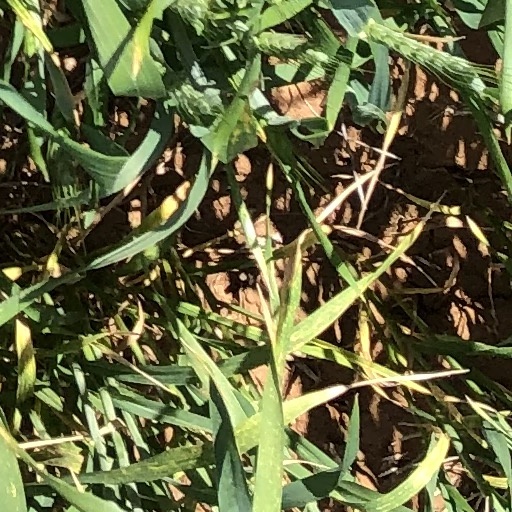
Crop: wheat